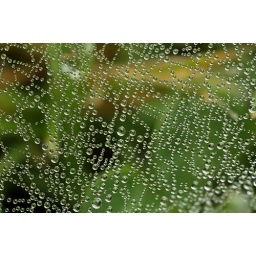
Dewdrops in ground spider web in the grass